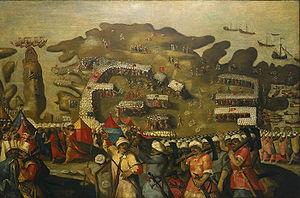
1565 est une année commune commençant un lundi.
Soliman Iᵉʳ est probablement né le 6 novembre 1494 à Trébizonde dans l'actuelle Turquie et mort le 6 septembre 1566 à Szigetvár dans l'actuelle Hongrie. Fils de Sélim Iᵉʳ Yavuz, il fut le dixième sultan de la dynastie ottomane de 1520 à sa mort en 1566. On le nomme Soliman le Magnifique en Occident et le Législateur en Orient en raison de sa reconstruction complète du système juridique ottoman.
L’ordre de Saint-Jean de Jérusalem, présent à Malte de 1530 à 1798, est un ordre religieux qui a existé de l'époque des Croisades jusque vers 1800 et qui est plus connu sous les noms d’ordre hospitalier de Saint-Jean de Jérusalem, d’ordre de l'Hôpital, d’ordre Hospitalier ou plus simplement des Hospitaliers.